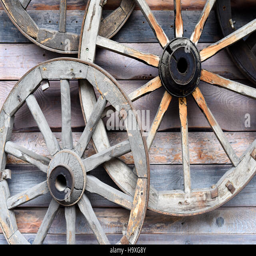
old wooden wheel from a rural horse cart